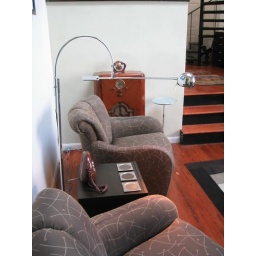
These chairs glide and swivel. Very comfy. Great &amp;quot;Orbiter&amp;quot; reading lamp by Sonneman, a mid-century master.